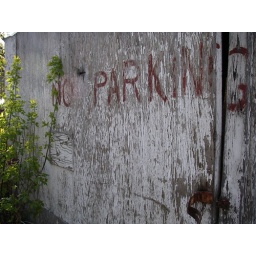
A garage a few doors down in my back alley. Perhaps the sign should say No Planting.